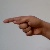
The image shows a hand gesture representing the letter 'G' in Indian Sign Language.